Lila Downs

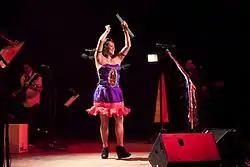
Lila Downs live performing "Palomo del Comalito" in Chicago of 2012.

"Pecados y Milagros" ("Sins and Miracles") was the seventh studio album by Mexican singer-songwriter Lila Downs, released on October 18, 2011. The album cover was released on September 14, 2011.